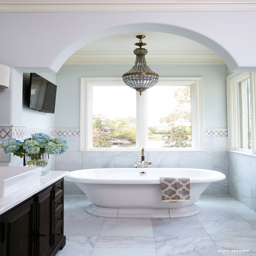
soaking tub with a view .